Bathroom

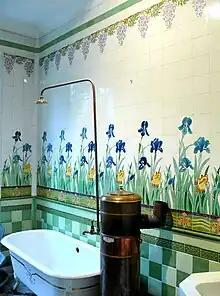
Bathroom in France, with a bathtub and a shower - and no toilet.

The term for the place used to clean the body varies around the English-speaking world, as does the design of the room itself. A "full bathroom" generally contains a bath or shower (or both), a toilet, and a sink. An "en suite bathroom" or "en suite shower room" is attached to, and only accessible from, a bedroom. A "family bathroom", in British estate agent terminology, is a full bathroom not attached to a bedroom, but with its door opening onto a corridor. A "Jack and Jill bathroom" (or "connected bathroom") is situated between and usually shared by the occupants of two separate bedrooms. It may also have two wash basins. A "wetroom" is a waterproof room usually equipped with a shower; it is designed to eliminate moisture damage and is compatible with underfloor heating systems.